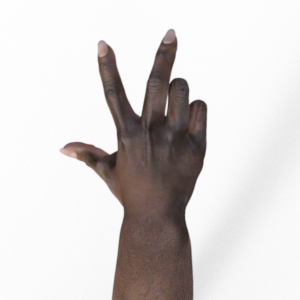
Label: scissors